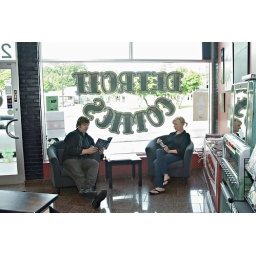
Our favorite comic book store near our house in Ferndale, MI